Road train

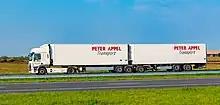
A 25.25 metre B-double consisting of two trailers with the same length in the Netherlands

When road trains get close to populated areas, the multiple dog-trailers are unhooked, the dollies removed and then connected individually to multiple trucks at "assembly" yards.